Confetti Mario Pelino

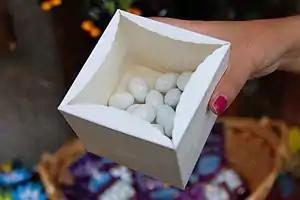
Typical "confetti" from Sulmona.

Confetti Mario Pelino is one of the oldest Italian confectioneries founded in 1783 by Bernardino Pelino and located in Sulmona, Abruzzo, a region known for the production of Jordan almonds.